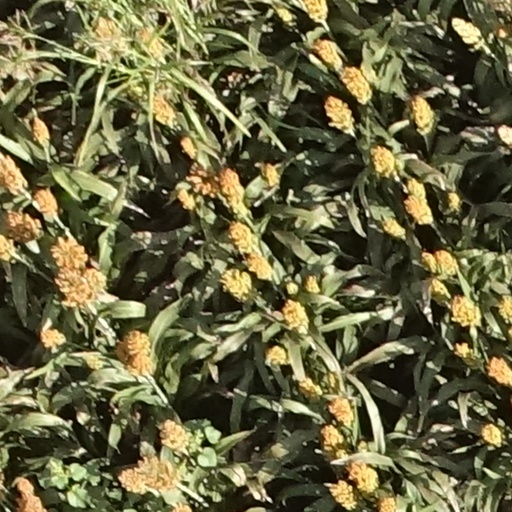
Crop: sorghum